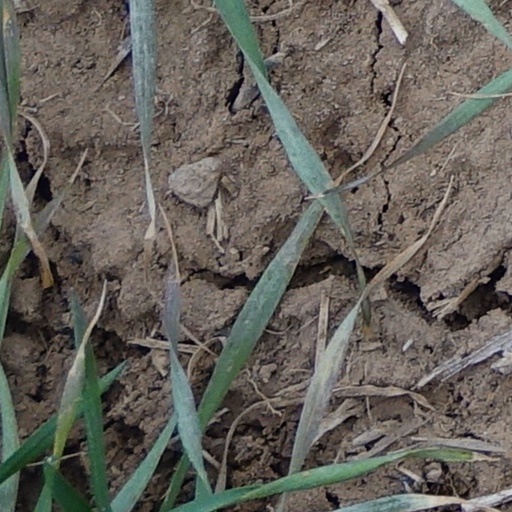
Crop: wheat